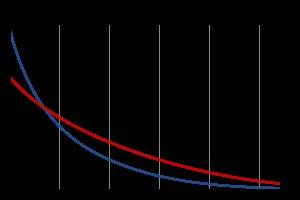
En statistique, la queue ou traîne d'une loi de probabilité correspond à la portion éloignée de la « tête » ou valeur centrale de la loi. Une loi de probabilité est dite à longue traîne si une plus grande partie de la loi est contenue dans sa traîne par rapport à celle de la loi normale. Une loi à longue traîne est un cas particulier de lois à queue lourde. Benoît Mandelbrot a été surnommé le « père des longues traînes » pour son article de 1951 dans ce domaine.